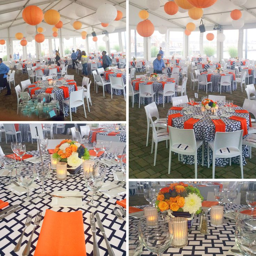
custom floral arrangements from an event .